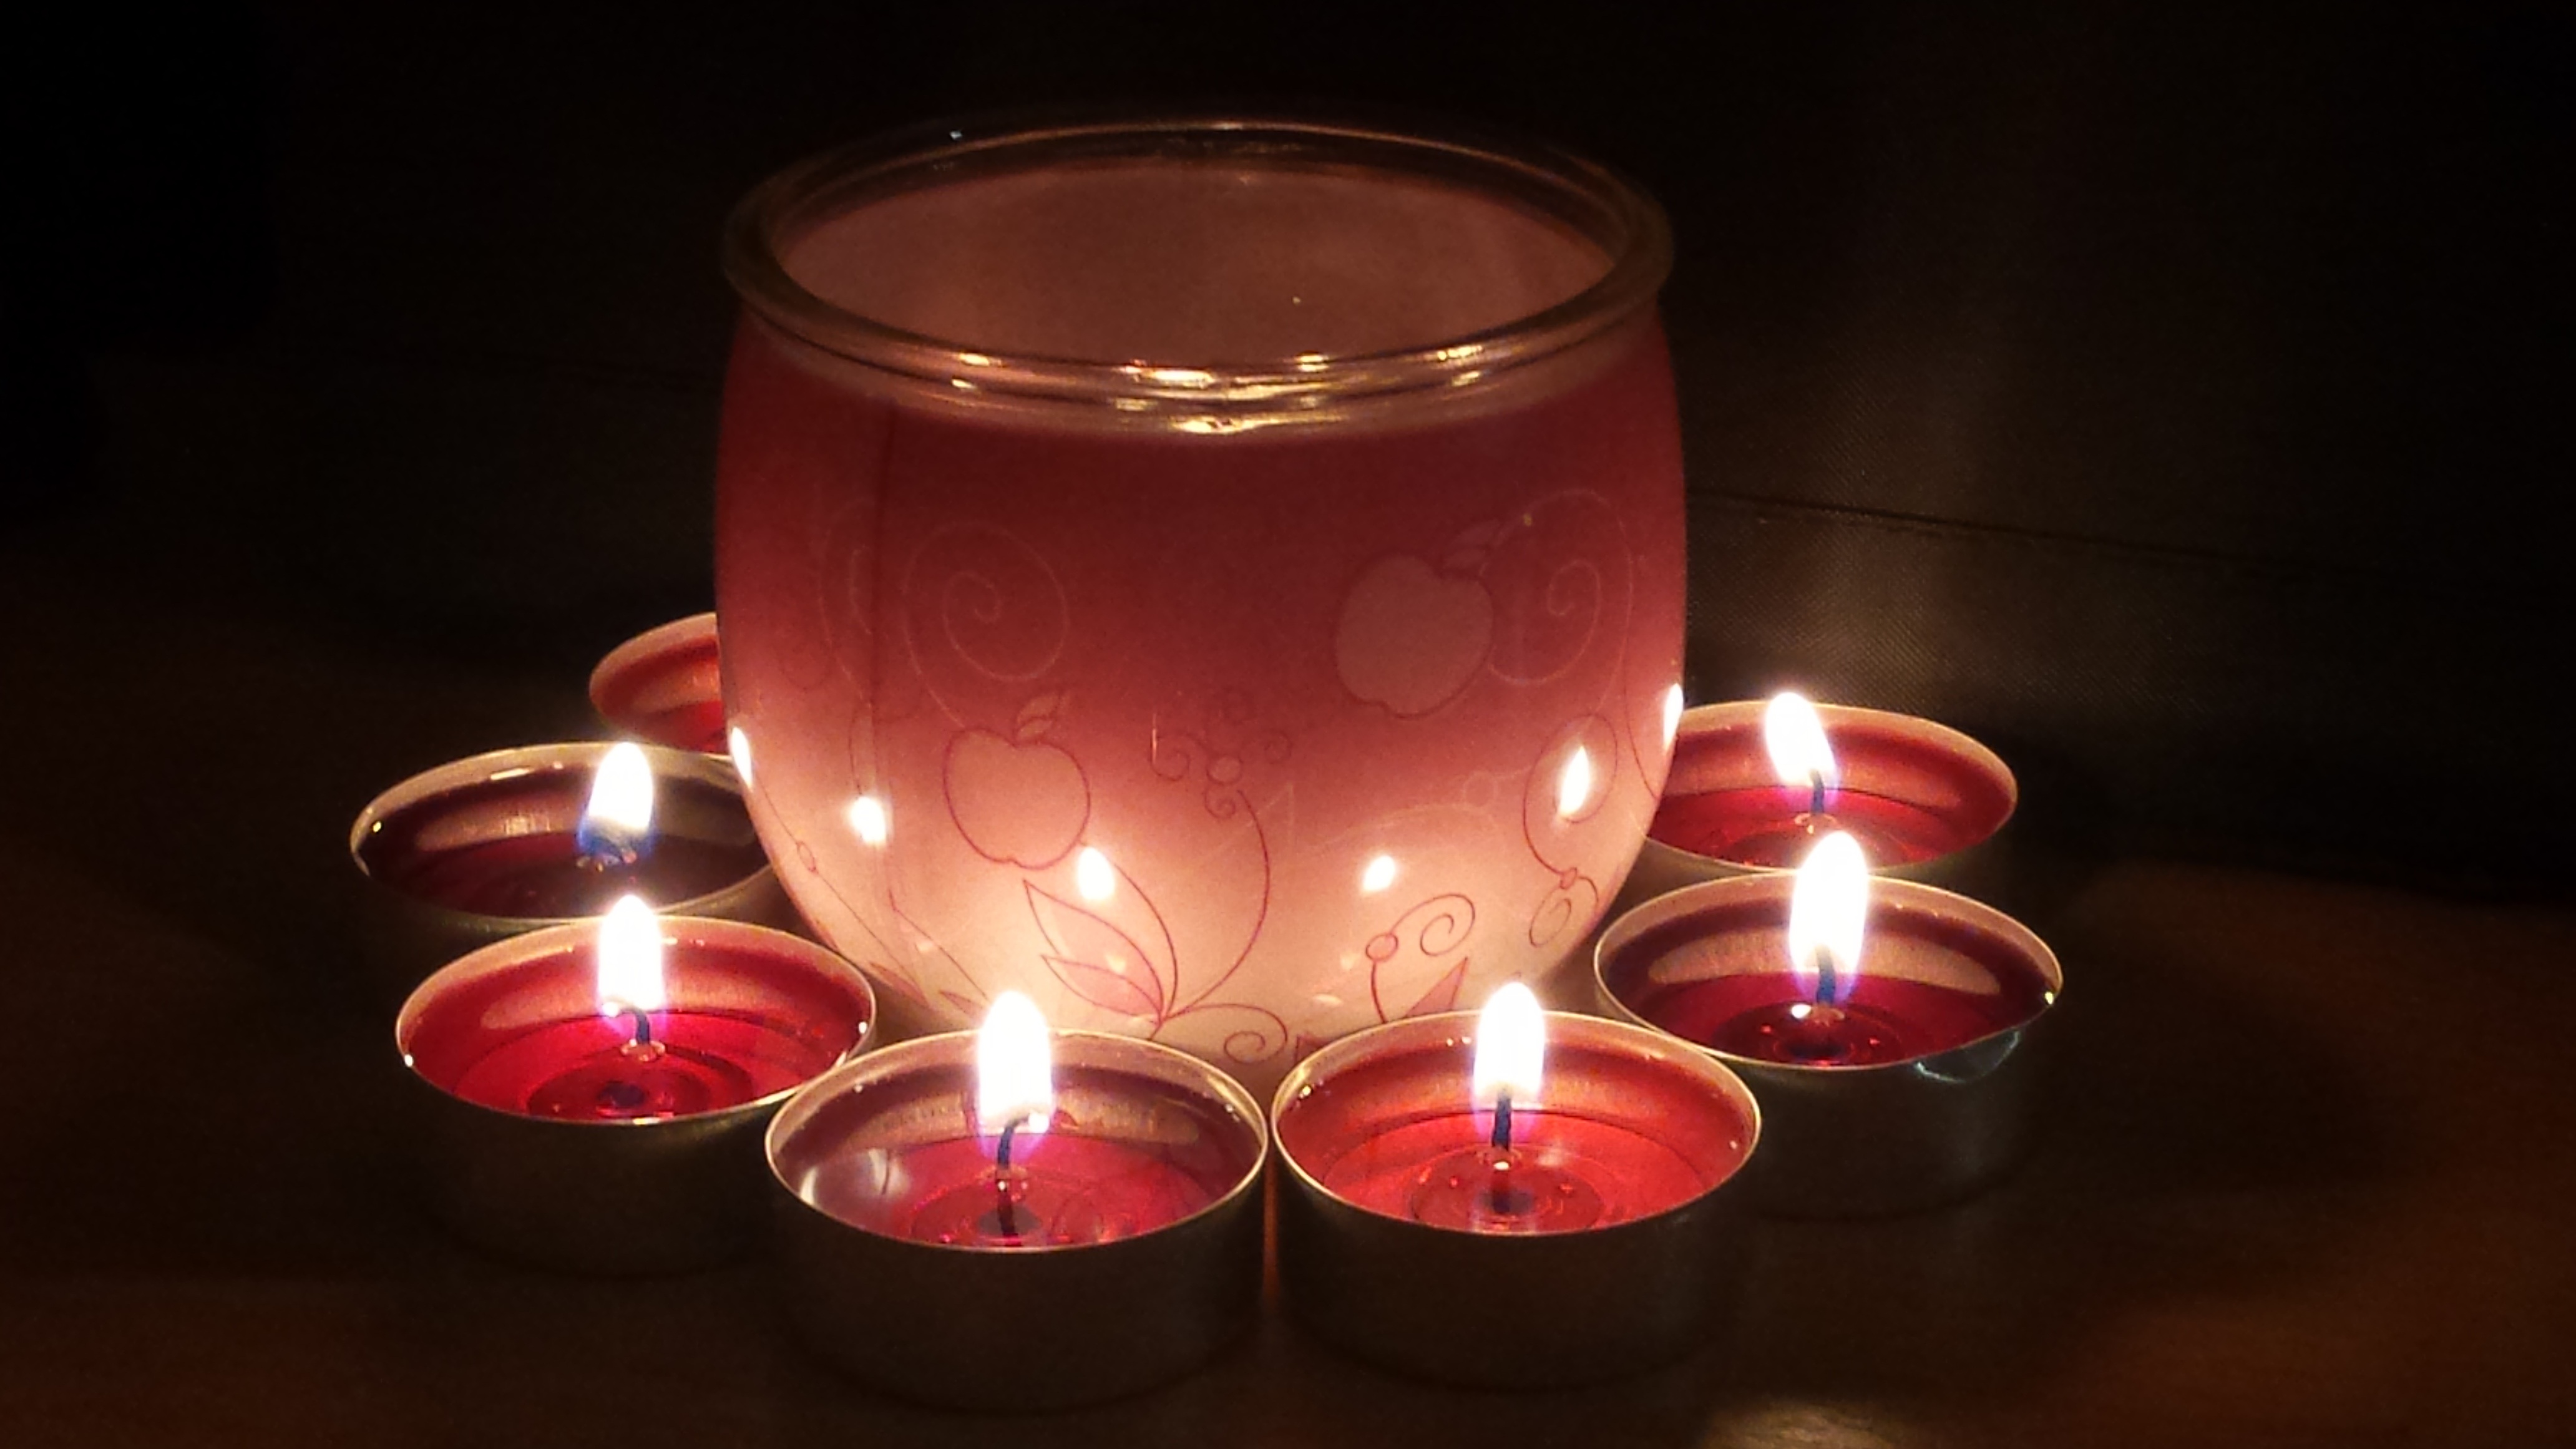
light, petal, glass, home, red, color, romantic, pink, candle, lighting, decor